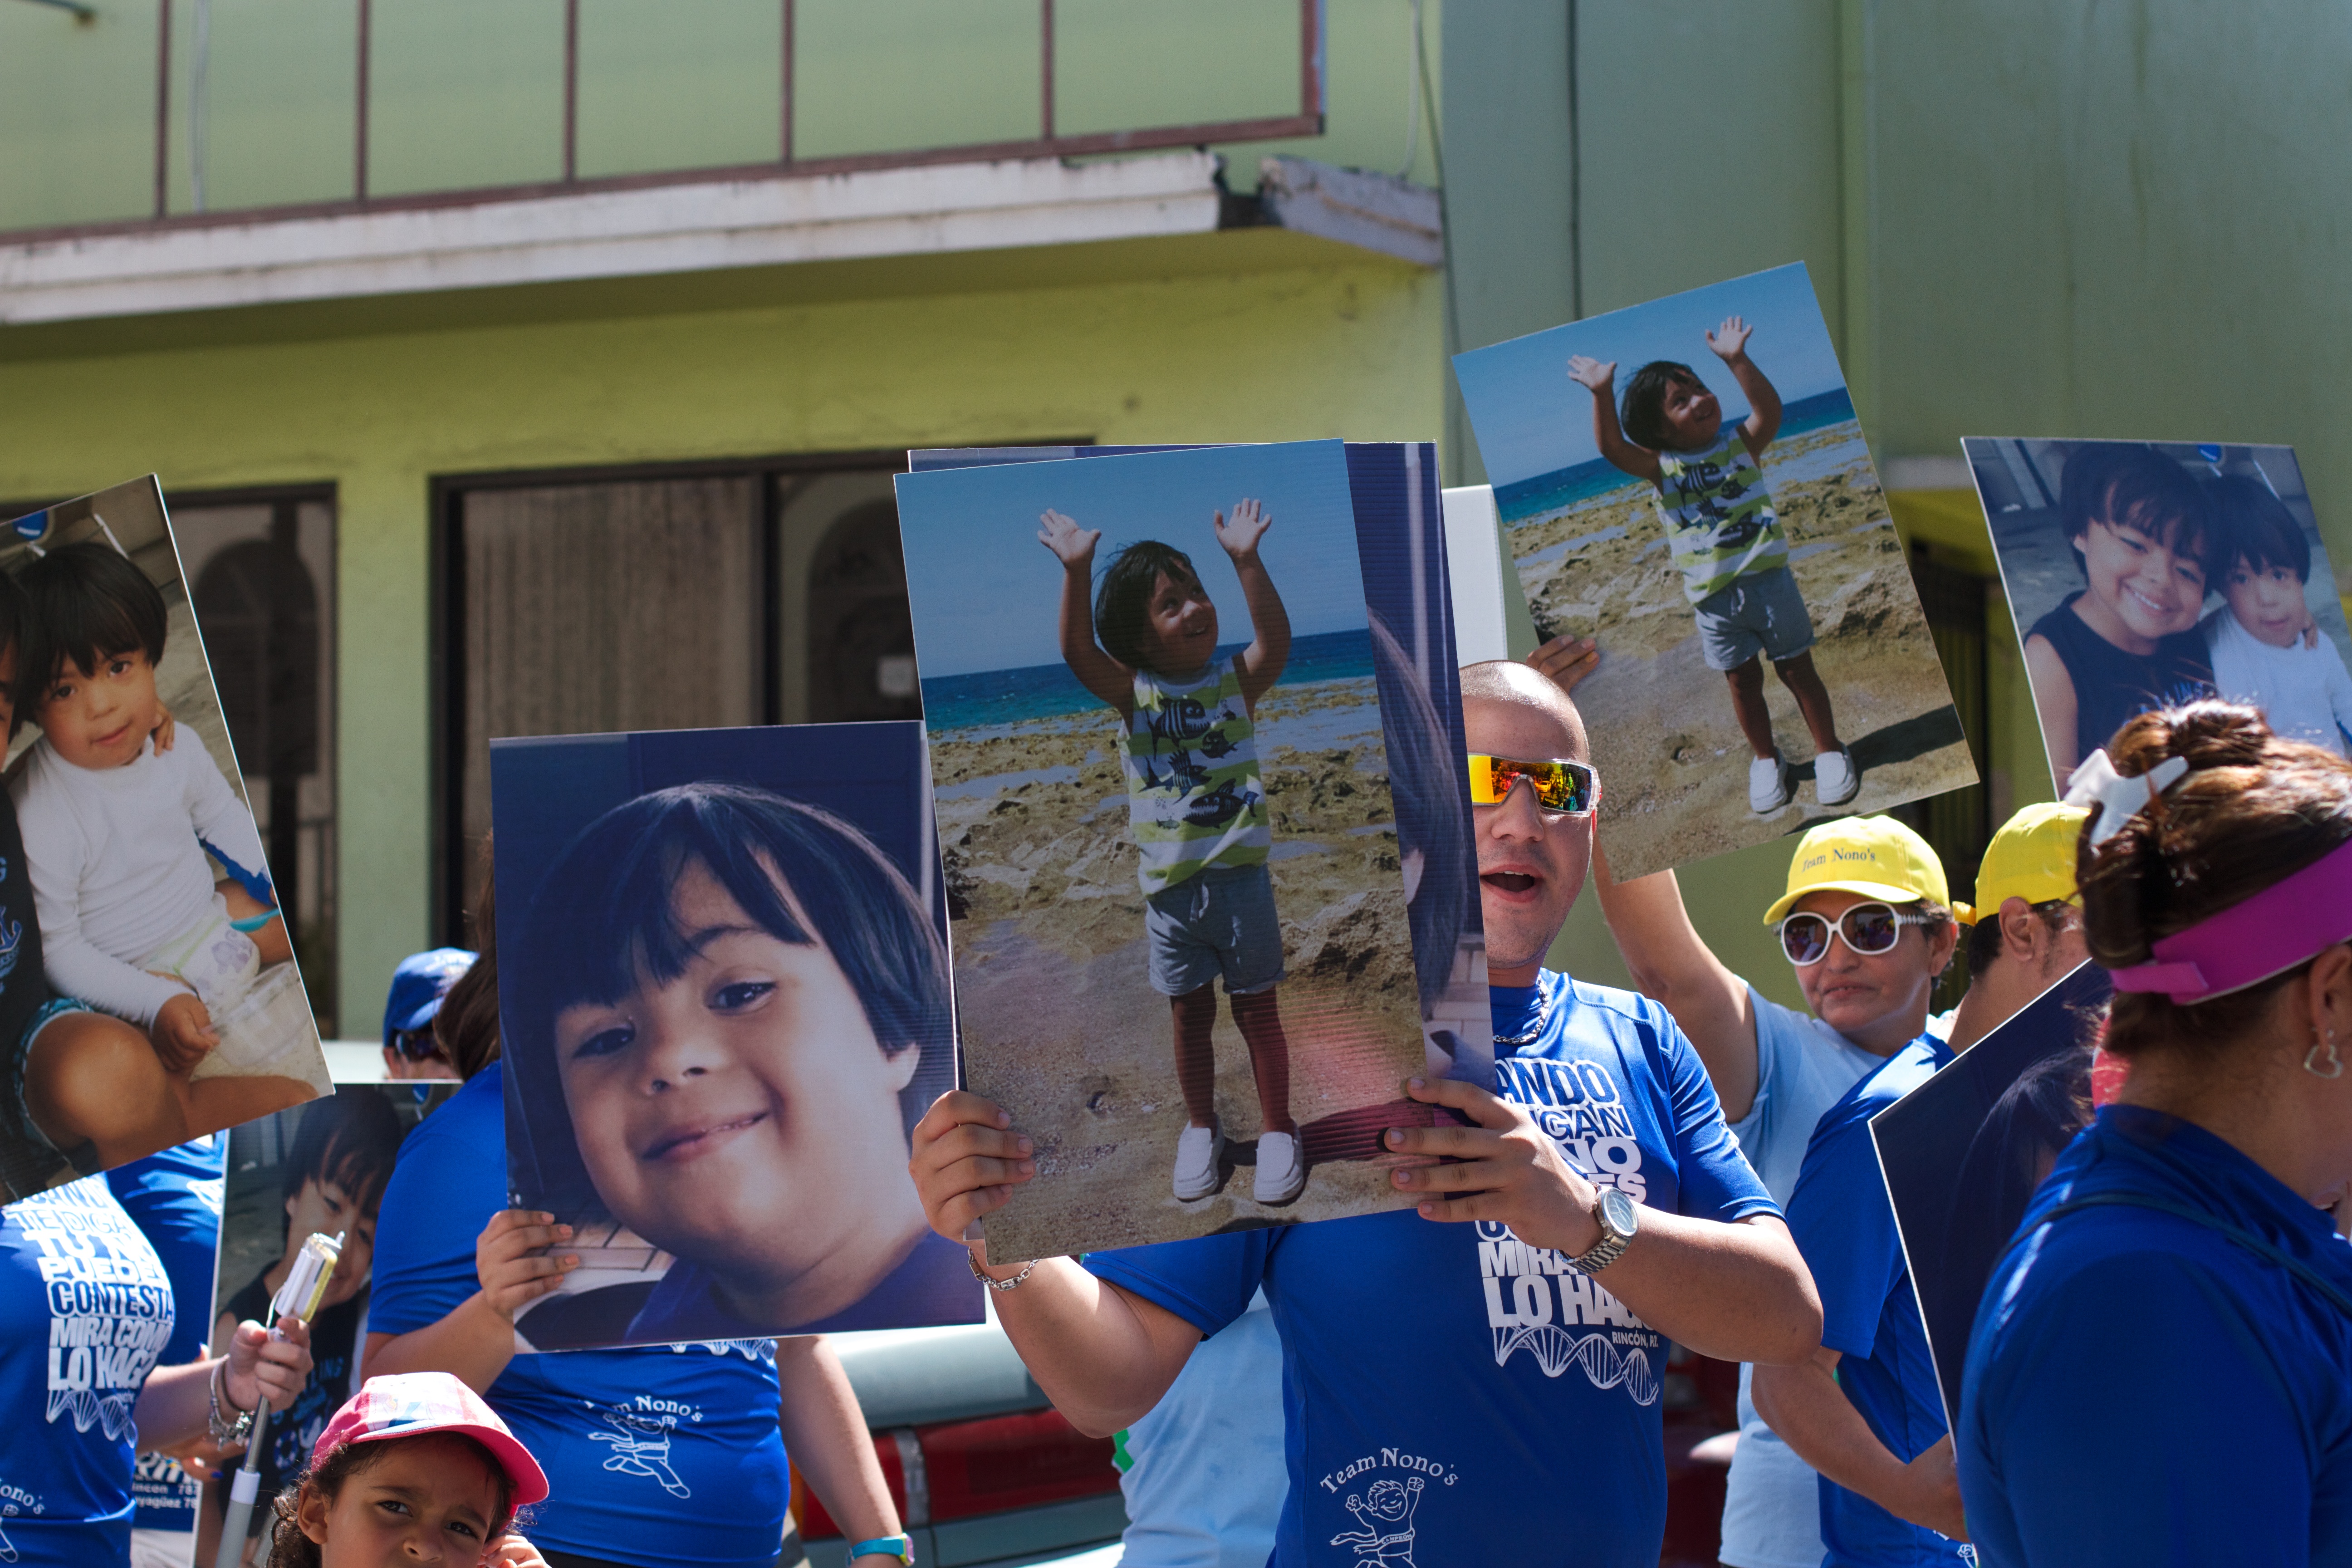
youth, parade, day, endurance sports